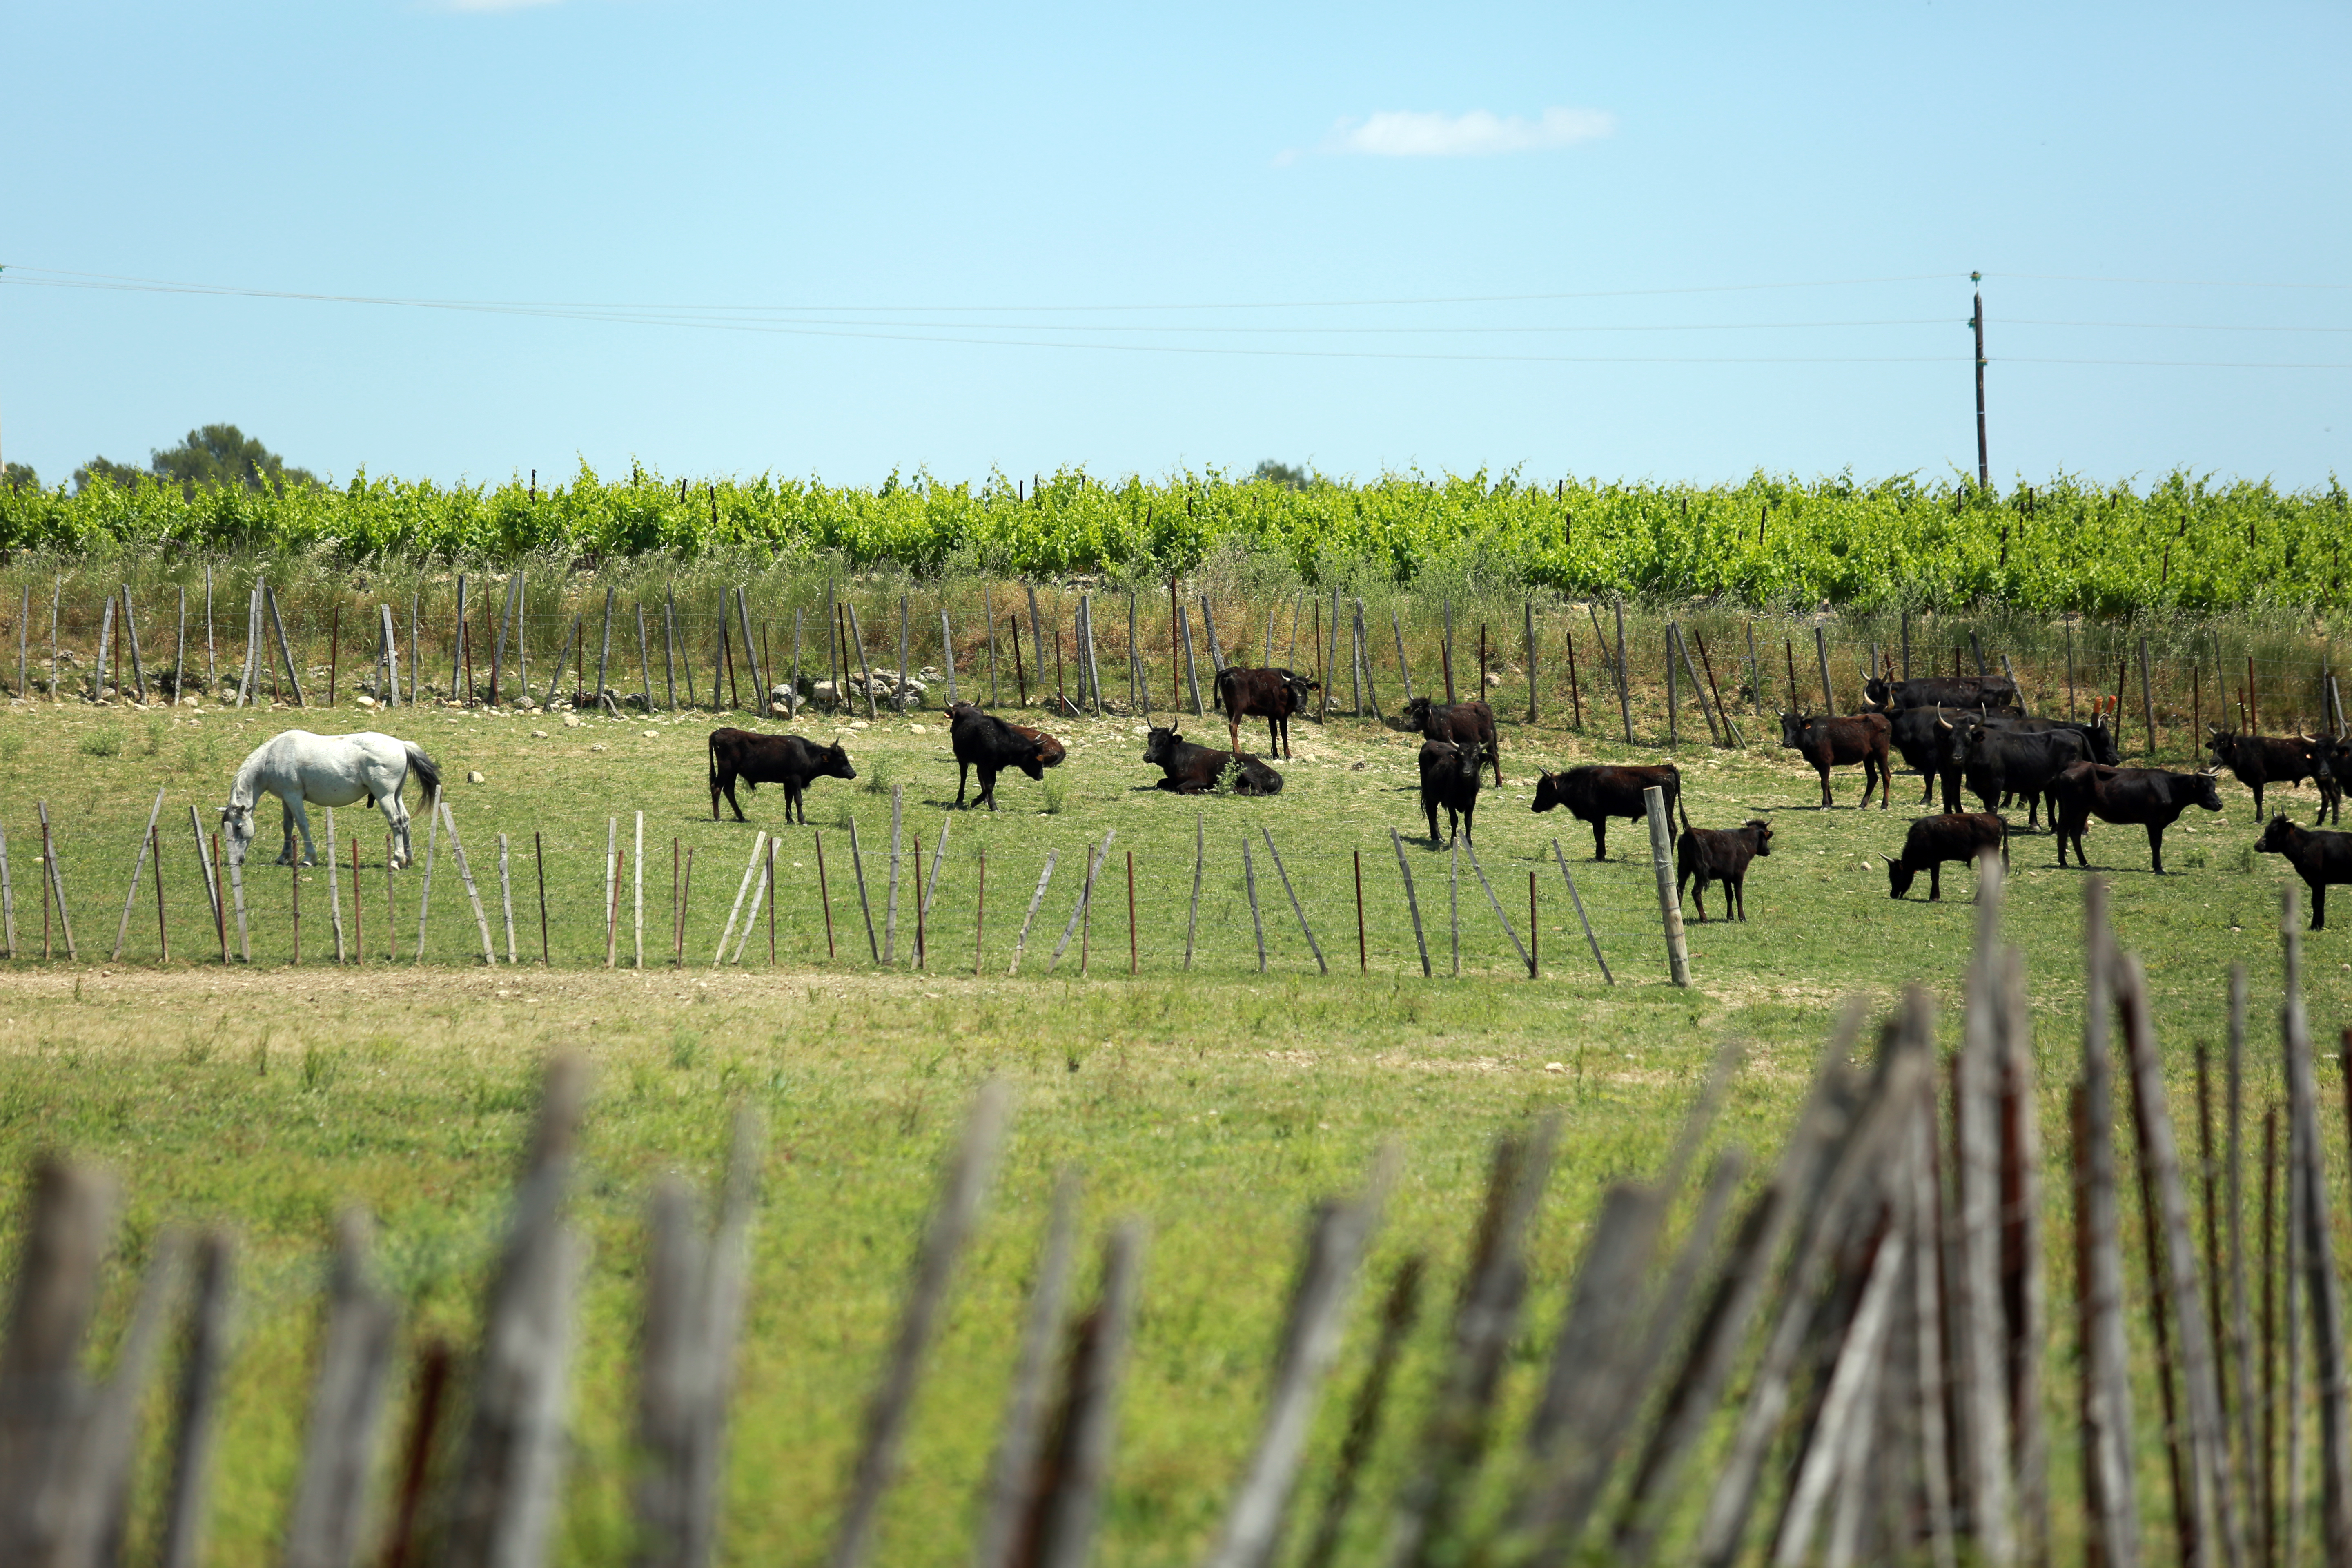
landscape, grass, field, meadow, prairie, france, wildlife, europe, herd, pasture, grazing, sheep, canon, agriculture, fauna, plain, horses, midi, grassland, wetland, cheval, printemps, southfrance, sdfrankreich, zuidfrankrijk, mditerrane, languedocroussillon, hrault, libert, exterieur, levage, habitat, pferde, assas, parden, manade, pacage, taureaux, bovins, equids, ecosystem, steppe, rural area, paddy field, natural environment, cattle like mammal